Comps, Gard

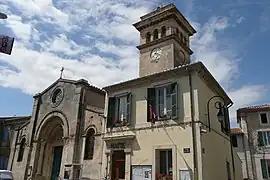
The church of Comps

Comps is a commune in the Gard department in southern France.